Meeker Massacre

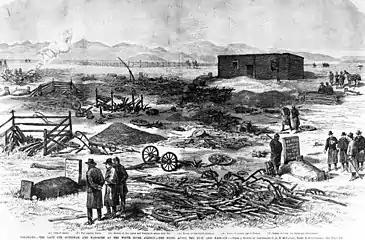
An etching that appeared in the December 6, 1879 edition of "Frank Leslie's Weekly" depicts the aftermath of the Meeker Massacre. Meeker grave at lower left; W.H. Post grave at lower right

Meeker Massacre, or Meeker Incident, White River War, Ute War, or the Ute Campaign), took place on September 29, 1879, in Colorado. Members of a band of Ute Indians (Native Americans) attacked the Indian agency on their reservation, killing the Indian agent Nathan Meeker and his 10 male employees and taking five women and children as hostages. Meeker had been attempting to convert the Utes to Christianity, to make them farmers, and to prevent them from following their nomadic culture. On the same day as the massacre, United States Army forces were en route to the Agency from Fort Steele in Wyoming due to threats against Meeker. The Utes attacked U.S. troops led by Major Thomas T. Thornburgh at Milk Creek, north of present day Meeker, Colorado. They killed the major and 13 troops. Relief troops were called in and the Utes dispersed.